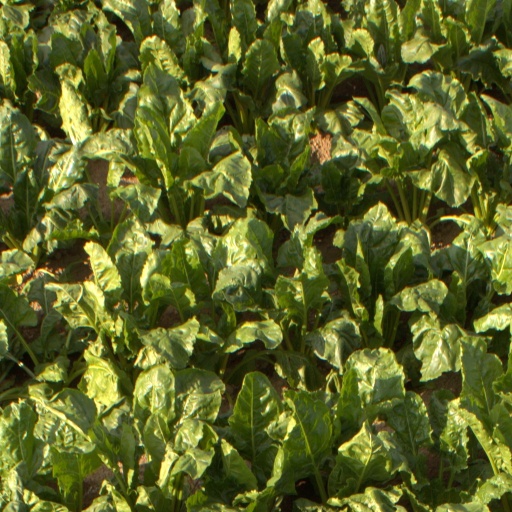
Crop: sugar beet